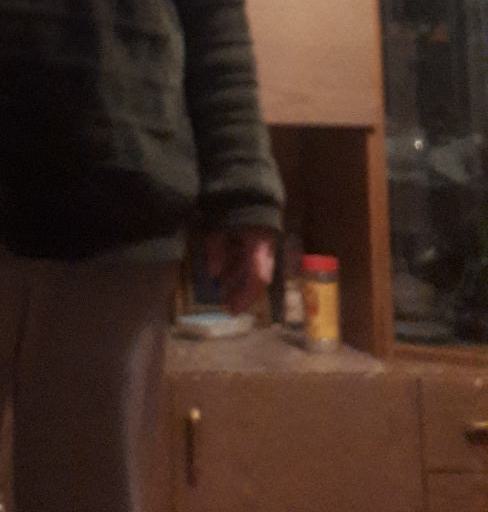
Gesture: no_gesture